2022 League of Legends World Championship final

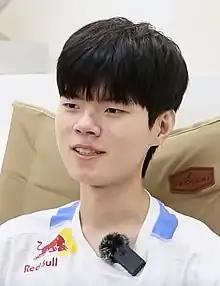
Deft during an interview before the start of 2022 Worlds.

Prior to the 2020s, DRX had won two League of Legends Champions Korea (LCK) titles — 2017 Summer as "Longzhu Gaming" and 2018 Spring as "Kingzone DragonX", a runner-up finish at the 2018 Mid-Season Invitational and a quarterfinal appearance at the 2017 League of Legends World Championship. However, with the turn of a new decade, also came struggles for the team, both domestically and internationally. Despite another runner-up finish at the 2020 Summer Split, DRX failed to make it past the quarterfinals in three splits from 2021 to 2022. Moreover, the team suffered a 2–16 record in the 2021 Summer Split, a far cry from their Spring Split performance in the same year where they finished with a 9–9 win-loss slate. After the 2021 season, the team saw a major roster change, as Cho "BeryL" Geon-hee, previously of DWG KIA and was coming off two consecutive Worlds finals appearances, joined as their new support. Veteran ADC Kim "Deft" Hyuk-kyu would return for his second stint with the team, transferring from Hanwha Life Esports, and Kim "Zeka" Geon-woo joined as the team new midlaner, transferring from the LPL's Bilibili Gaming. All three players would join toplaner Hwang "Kingen" Seong-hoon and jungler Hong "Pyosik" Chang-hyeon for the 2022 LCK season, the latter of which was the longest-tenured player in the team at the time.